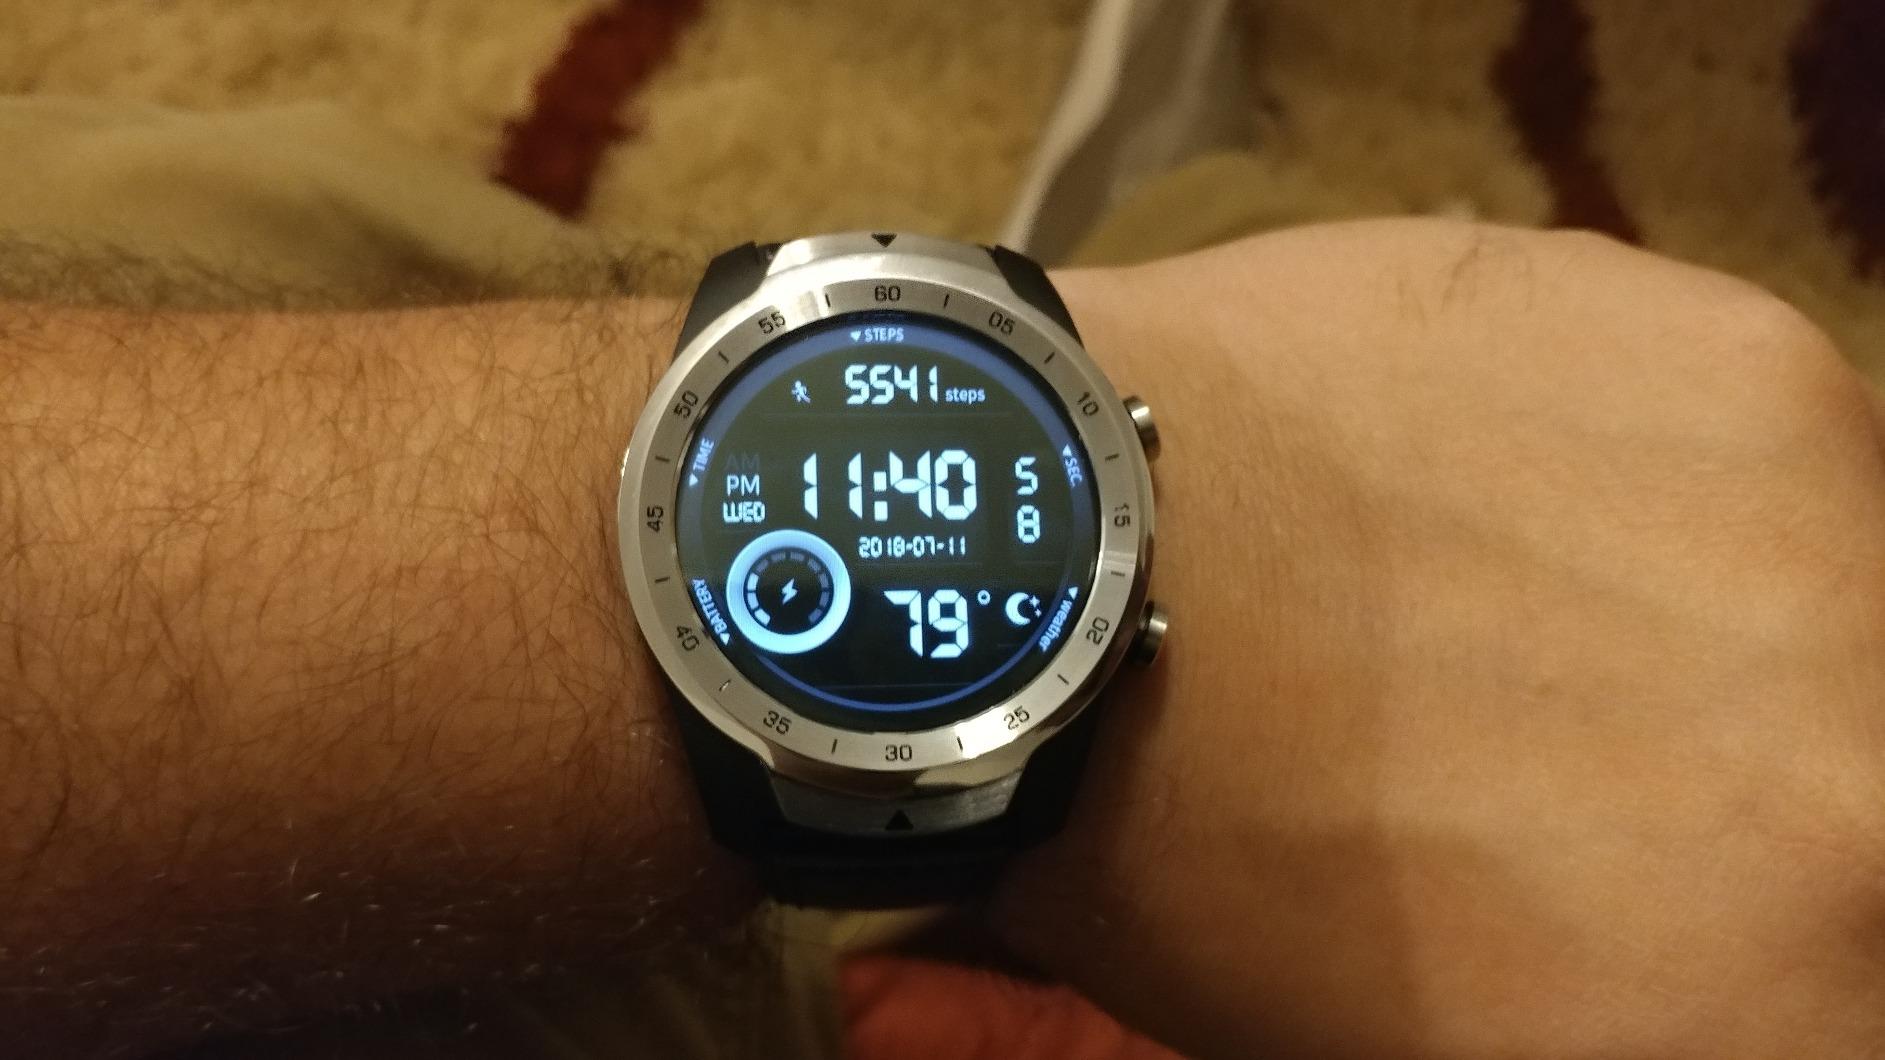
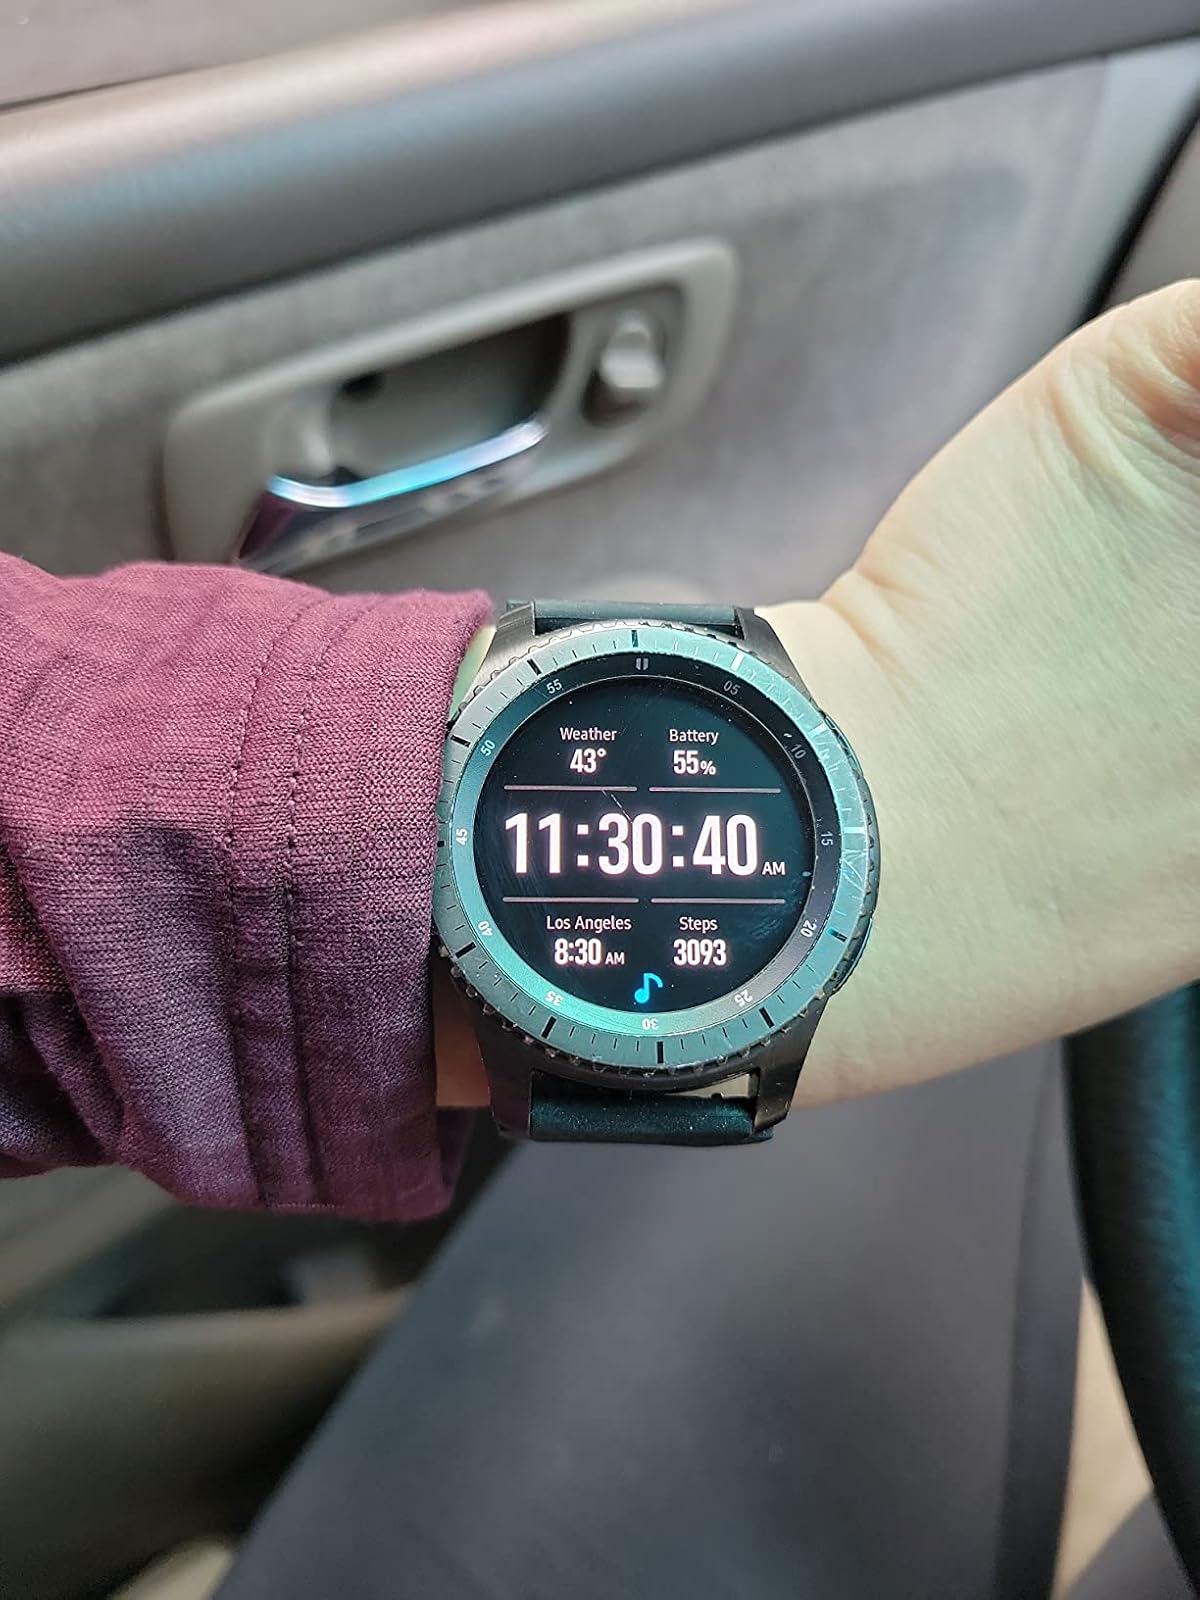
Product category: smartwatch
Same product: no